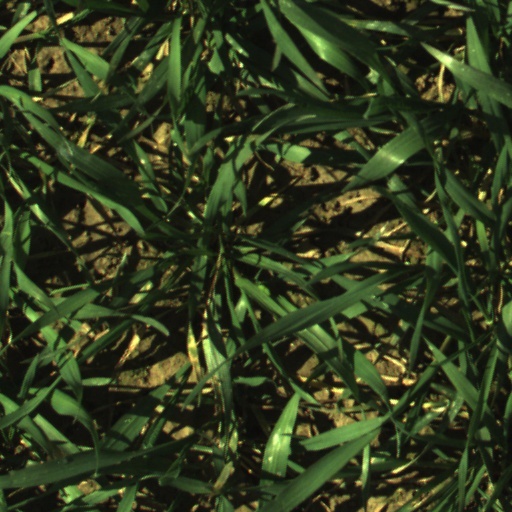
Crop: wheat